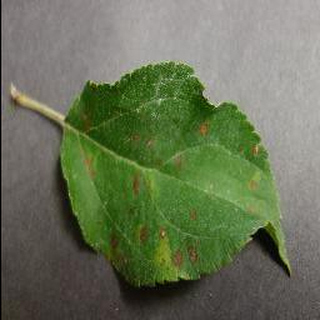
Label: apple_cedar_apple_rust